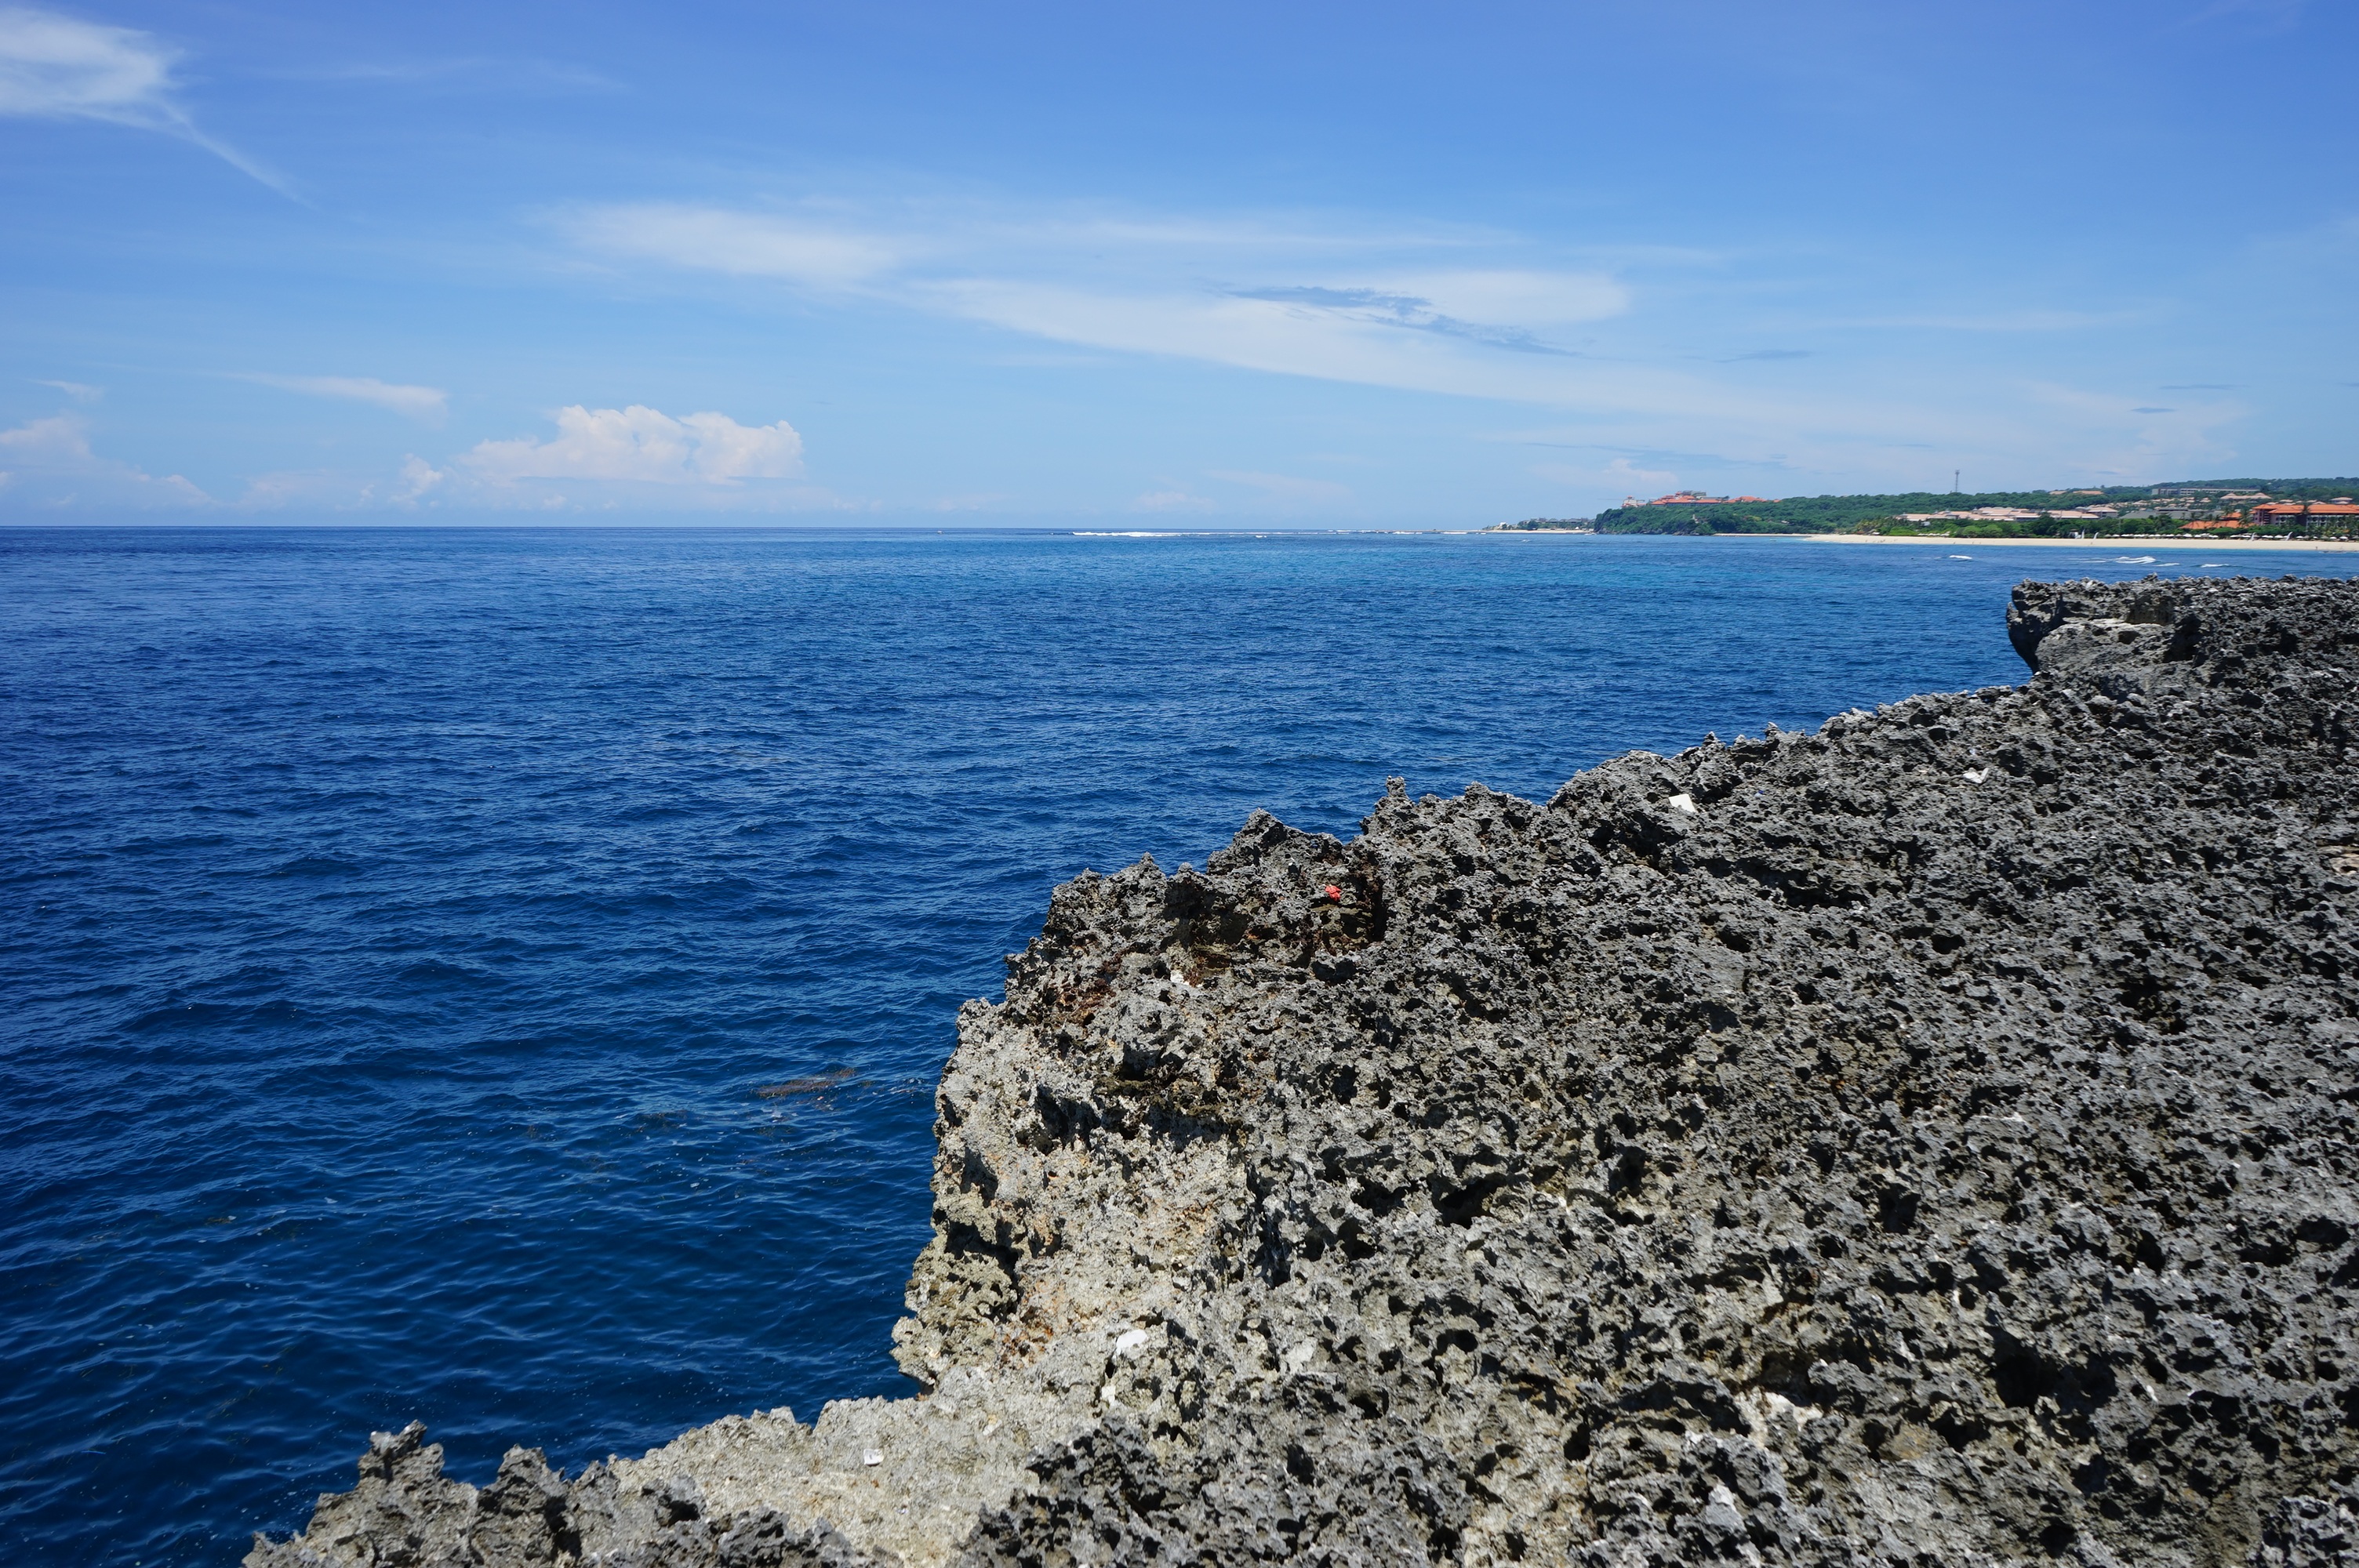
beach, landscape, sea, coast, water, nature, rock, ocean, horizon, sky, shore, lake, coastal, summer, travel, cliff, cove, scenery, bay, island, blue, reservoir, tourism, terrain, body of water, free, waves, indonesia, loch, cape, bali, islet, blue sea, bathing beach, the heat, water blow